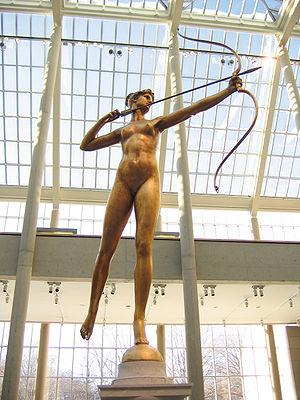
Augustus Saint-Gaudens, né à Dublin le 1ᵉʳ mars 1848 et mort à Cornish le 3 août 1907, est un sculpteur et médailleur américain d'origine franco-irlandaise.